55–56 High Street, Much Wenlock

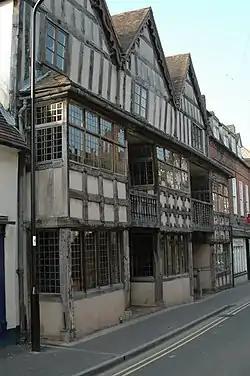
The building in 2007

55–56 High Street is a historic building in Much Wenlock, Shropshire, England. The property dates to the early 15th century, and is now a Grade II* listed building.